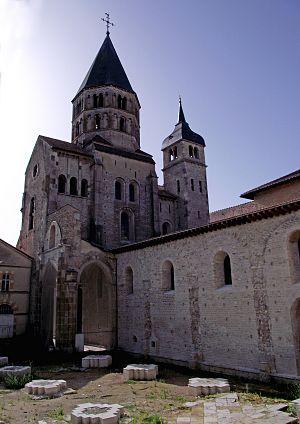
Abbaye de Cluny